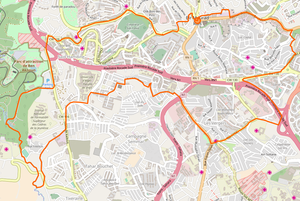
Limites administratives de la commune de Bir Mourad Rais
Bir Mourad Raïs est une commune de la wilaya d'Alger en Algérie, située dans la proche banlieue sud d'Alger.